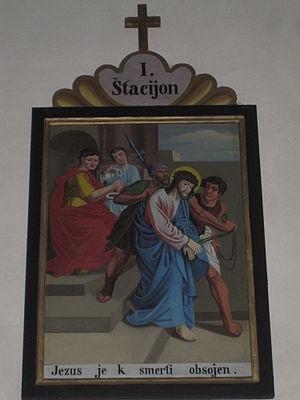
Poggersdorf est une commune autrichienne du district de Klagenfurt-Land en Carinthie au statut spécifique de « commune de marché ».